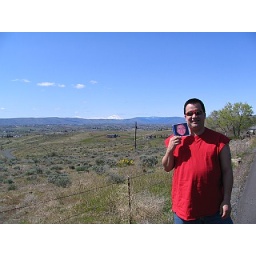
harm with mountain in back ground